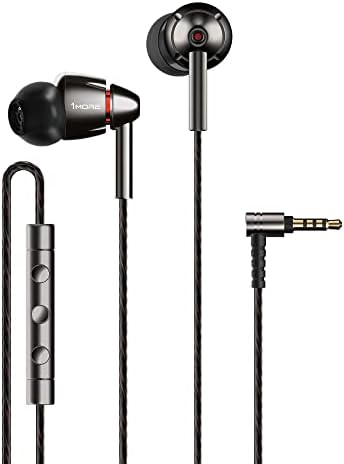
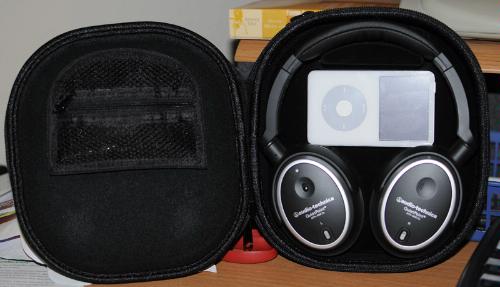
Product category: headphones
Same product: no